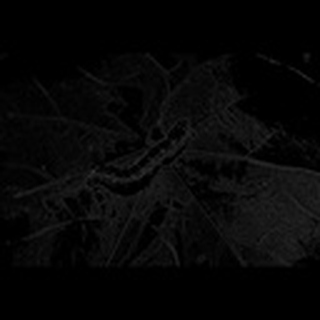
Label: cotton_army_worm